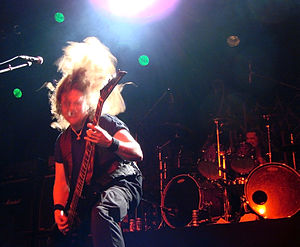
Dødsmetal / Historie / Voksende popularitet (1989-1994)
Unleashed er et eksempel på et af de svenske bands, der dukkede op i begyndelsen af 1990'erne
Dødsmetal er en ekstrem undergenre af heavy metal, som er karakteriseret ved forvrænget nedstemte guitarer, dobbelte stortrommer spillet i et maskingeværlydende tempo, growlede vokaler, og et hurtigt kaotisk lydbillede fyldt med temposkift adskilt af foruroligende pauser. Denne ofte dystre lyd er tilføjet sangtekster omhandlende død, vold og lemlæstelse taget fra splatter- og slasher-film, eller satanisme og okkultisme.